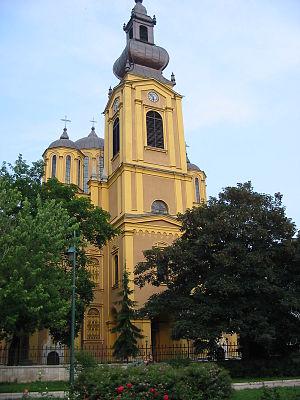
Sarajevo, prononcé [saʁajɛvo], est la capitale et la plus grande ville de Bosnie-Herzégovine. Traversée par la rivière Miljacka, la ville fait partie du canton de Sarajevo, l'un des dix de Bosnie-et-Herzégovine.
Les Alpes dinariques ou Dinarides sont un massif montagneux des Balkans occidentaux qui doivent leur nom au mont Dinara. Elles s'élèvent entre la plaine de Pannonie au nord-est et la mer Adriatique au sud-ouest, en plusieurs chaînes montagneuses orientées principalement selon un axe nord-ouest/sud-est, de la Slovénie au nord de l'Albanie où culmine leur plus haut sommet, à 2 692 mètres d'altitude : le Maja Jezercë. Elles couvrent au total six pays reconnus internationalement, auxquels peut s'ajouter le Kosovo. La plus grande ville est Sarajevo, capitale de la Bosnie-Herzégovine. Trois climats distincts influencent le massif : méditerranéen à l'ouest, montagnard au centre, où le relief est le plus élevé, et continental à l'est.